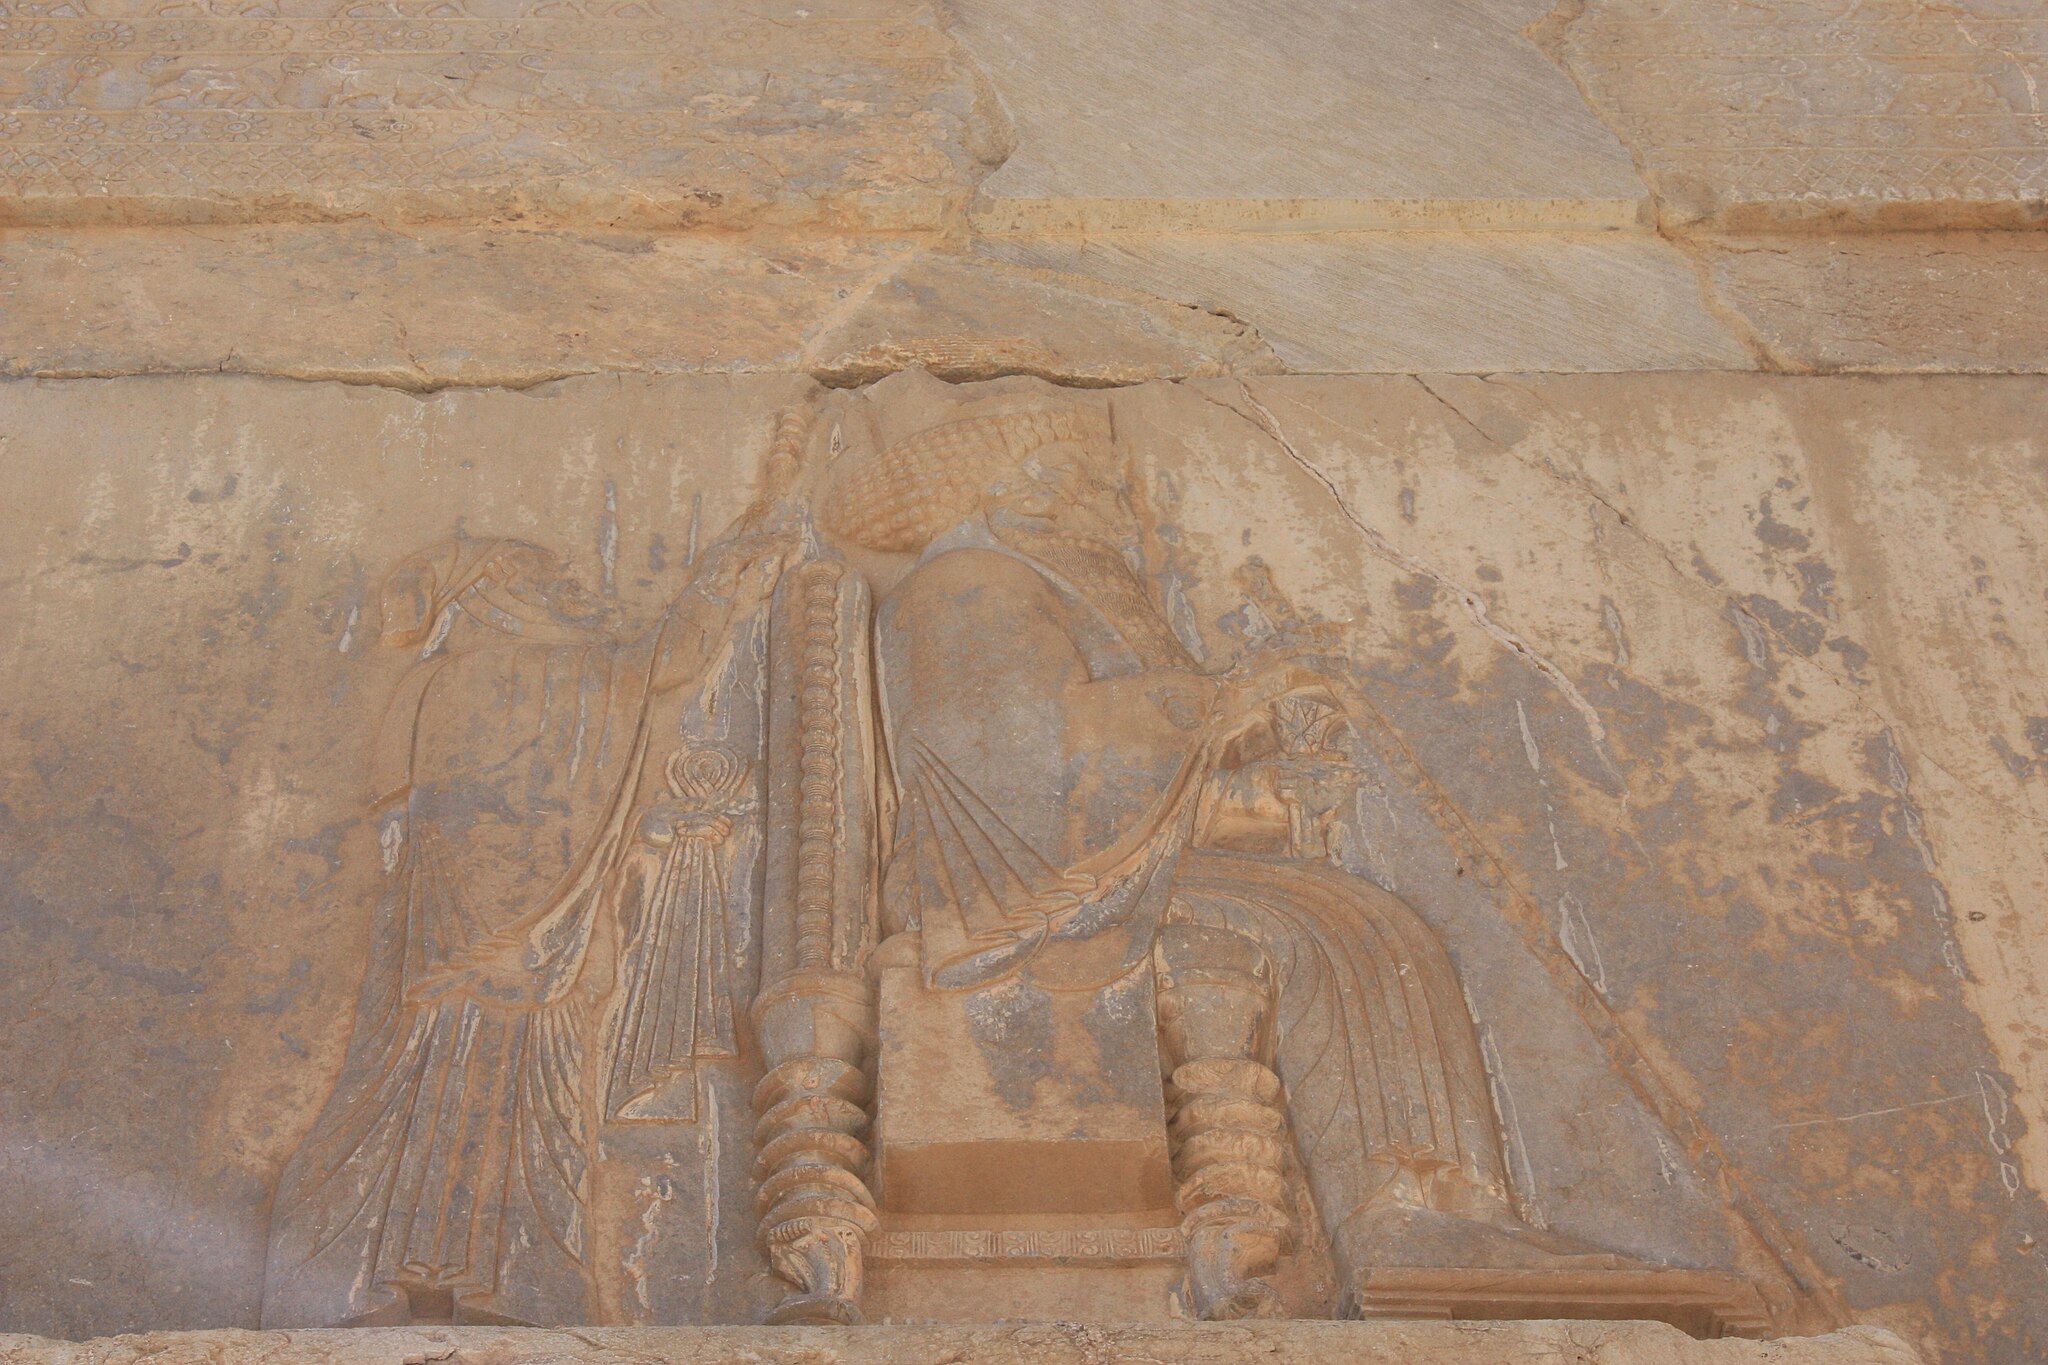
Title: Takhtejamshid 1166
Description: Persepolis in Shiraz
Date: 2009-04-03
Categories: GFDL, Taken with Canon EOS 450D, License migration redundant, Self-published work, 2009 in Persepolis, Southern portals of Hall of hundred columns